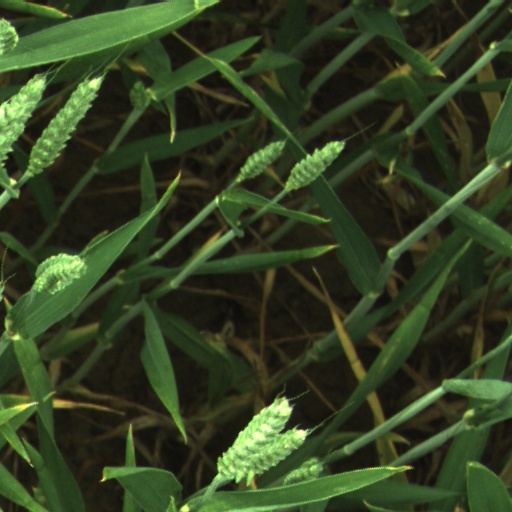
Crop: wheat